Chapters of 2 Maccabees

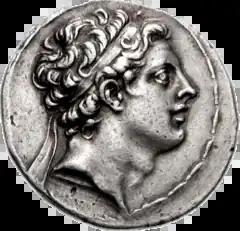
Face side of a coin of the Seleucid Empire minted with Antiochus IV's portrait.

Chapter 4 is where the main history begins. It depicts the turbulent temple politics of 175–168 BCE that saw the succession of Onias III, Jason, and Menelaus as High Priest. Simon, from Chapter 3, continues his dispute with Onias III; Onias complains to the king about him. After Seleucus IV's death, Antiochus IV Epiphanes comes to the throne (~175 BCE). Jason, a brother of Onias III, offers a larger tribute to Antiochus than what Onias was paying, and is appointed the new High Priest. He additionally acquires permission to reform parts of the city along Greek lines and to found a gymnasium for the education of the young in the Greek style. The author accuses High Priest Jason of treating lightly the ancestral rights and guarantees of autonomy to the Jews with his innovations, and being impious and unpriestly. Three years into Jason's rule, Menelaus, the brother of Simon who had disputed with Onias III earlier, was sent to the king to bring the temple's tribute. Menelaus betrayed Jason, however, and offered Antiochus IV an even higher tribute if he was given the office of High Priest instead. His gambit successful, Menelaus returned to Jerusalem with the king's orders to make him the new High Priest. Jason was forced into exile to live among the Ammonites. While Jason was an impious "Hellenizer", the author depicts Menelaus as both a Hellenizer and an outright criminal. Menelaus embezzles golden artifacts from the Temple to sell.